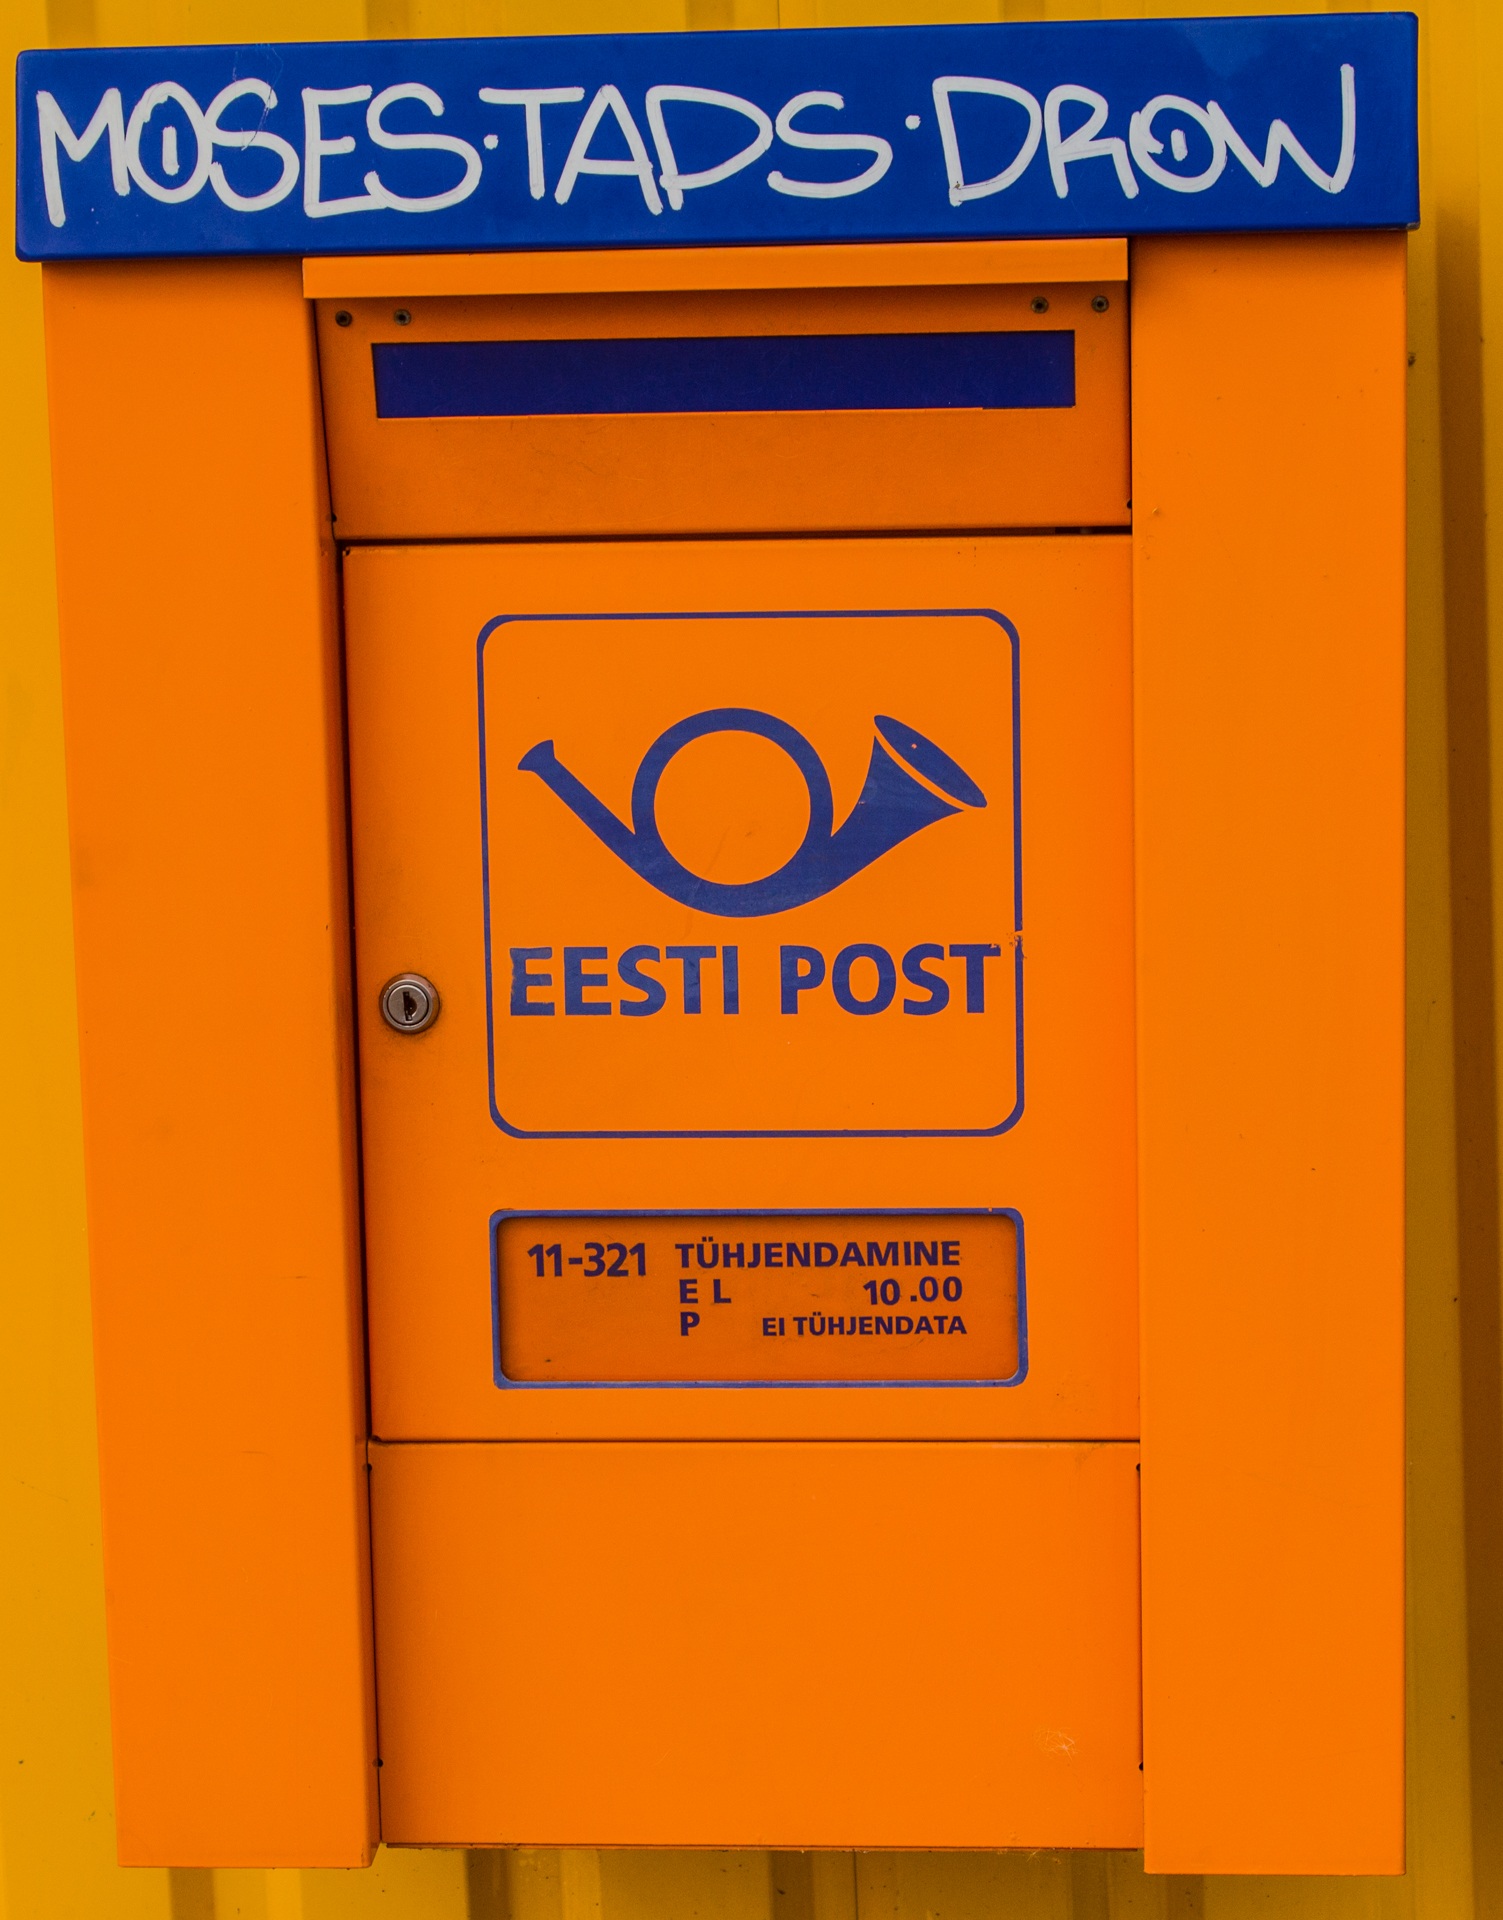
post, sign, mailbox, letter box, estonia, baltic states, post box, outdoor structure, eesti post